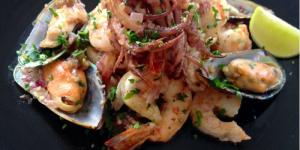
mariscada al ajillo